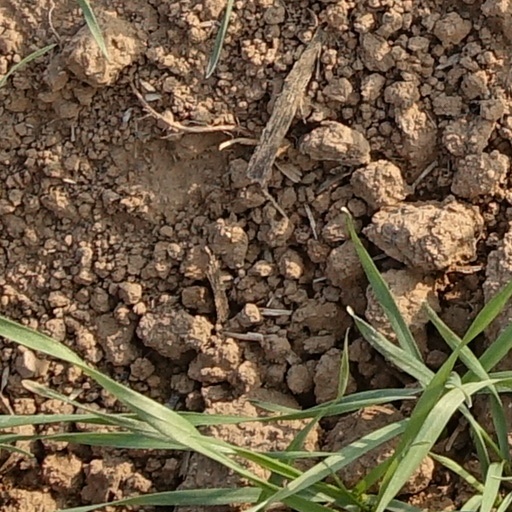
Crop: wheat